County of Flanders

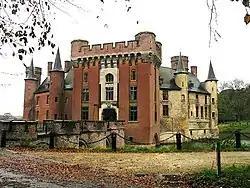
Wijnendale Castle with a view of the 15th-century section

Flemish prosperity waned in the following century, however, owing to widespread European population decline following the Black Death of 1348, the disruption of trade during the Anglo-French Hundred Years' War (1338–1453), and increased English cloth production. Flemish weavers had gone over to Worstead and North Walsham in Norfolk in the 12th century and established the wool industry.